Molly Bernard

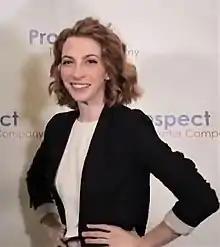
Bernard in 2018

Molly Bernard is an American actress. She is known for her portrayal of Lauren Heller in the comedy-drama television series "Younger" and of Dr. Elsa Curry in seasons 4 and 5 of "Chicago Med".